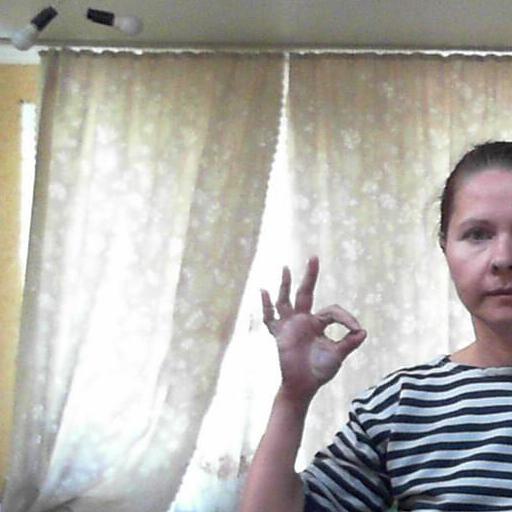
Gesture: ok